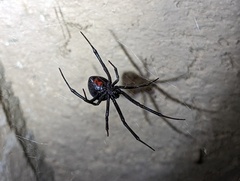
Species: Lactrodectus_hesperus